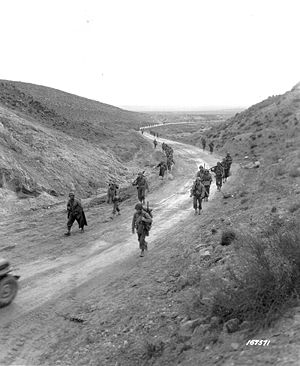
Slaget ved Kasserinepasset
2. bataljon af det amerikanske 16. infanteriregiment marcherer gennem Kasserinepasset og videre til Kasserine og Farriana, Tunesien 26. februar 1943
Slaget ved Kasserinepasset var et slag som fandt sted i februar 1943 under Felttoget i Tunesien i 2. verdenskrig. Det bestod af en en række kampe omkring Kasserinepasset, en 3 km bred passage i Store Dorsal kæden i Atlasbjergene i den vestlige del af det centrale Tunisien. Det involverede aksestyrker under kommando af feltmarskal Erwin Rommel var primært fra Afrika Korpset, elementer af den italienske Centauro pansrede division og to panserdivisioner fra 5. panserarmé. De allierede styrker var fra det amerikanske 2. korps under generalmajor Lloyd Fredendall og den britiske 6. pansrede division under generalmajor Charles Keightley, som var en del af den 1. britiske armé under generalløjtnant Kenneth Anderson.